Robert Ballard Long

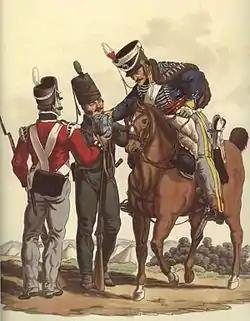
The right-hand figure is a KGL hussar, Long commanded KGL hussars at Elvas and, with greater success, Arroyo dos Molinos

In 1810 Long returned to active service joining Wellington's army in the Peninsula. He took command of the cavalry (one British brigade, one Portuguese brigade and an unbrigaded British regiment) of the army of Sir William Beresford during the operations surrounding the first Allied siege of Badajoz. Long took command of the cavalry on 21 March 1811, a mere four days before they were to see action. The cavalry clash at Campo Mayor on 25 March 1811, was to become a very controversial action. Beresford considered that Long had lost control of his light cavalry, which had pursued fleeing French cavalry for up to seven miles until they came within range of the fortress guns of Badajoz. The historian Charles Oman later sided with Beresford in calling the Campo Mayor action reckless, though without naming Long. Beresford also claimed that his taking personal command of the heavy dragoons had prevented Long from ordering them to attempt a suicidal charge against French infantry squares . However, the army as whole felt differently and sided with the 13th Light Dragoons who had pursued the French. The pursuit took place after the 13th had made an epic charge causing no less than six enemy squadrons to rout, having only two and a half squadrons themselves. In contrast to Oman's opinion, the historian Sir John Fortescue wrote, "Of the performance of Thirteenth, who did not exceed two hundred men, in defeating twice or thrice their numbers single-handed, it is difficult to speak too highly." Long was of the opinion, and was subsequently supported in this by the historian Sir William Napier, that if Beresford had released the British brigade of heavy dragoons he would have been able to force the whole French column to surrender. This was the start of the abrasive and acrimonious relationship between Beresford and Long. At the subsequent clash at Los Santos (16 April 1811) Long managed to retain the heavy dragoons under his command and inflicted a reverse on the French cavalry, the French 2nd Hussars suffering considerable losses. On two subsequent occasions, Long was ordered to withdraw from action without engaging whilst still delaying the French through manoeuvre, though Long maintained that he was given orders merely to fall back to a certain position, with no mention being made about delaying the French advance. On each occasion Long withdrew too quickly and gave the French time to respond, apparent failures which frustrated Beresford enough to take advantage of Long's junior rank in relation to allied Spanish cavalry generals to relieve Long of his command, on the day of the Battle of Albuera, and replace him with the more senior general William Lumley. Long subsequently took an honourable part in the battle, though under Lumley's command. Long also served under Lumley at the Battle of Usagre on 25 May 1811, when the British cavalry neatly trapped two regiments of French dragoons at a bridge, inflicting severe casualties.